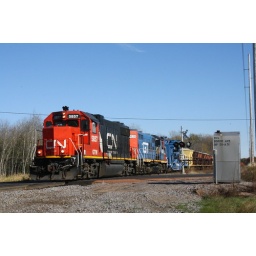
Two units lead a southbound rock train over Bono Avenue in Wisconsin Rapids.